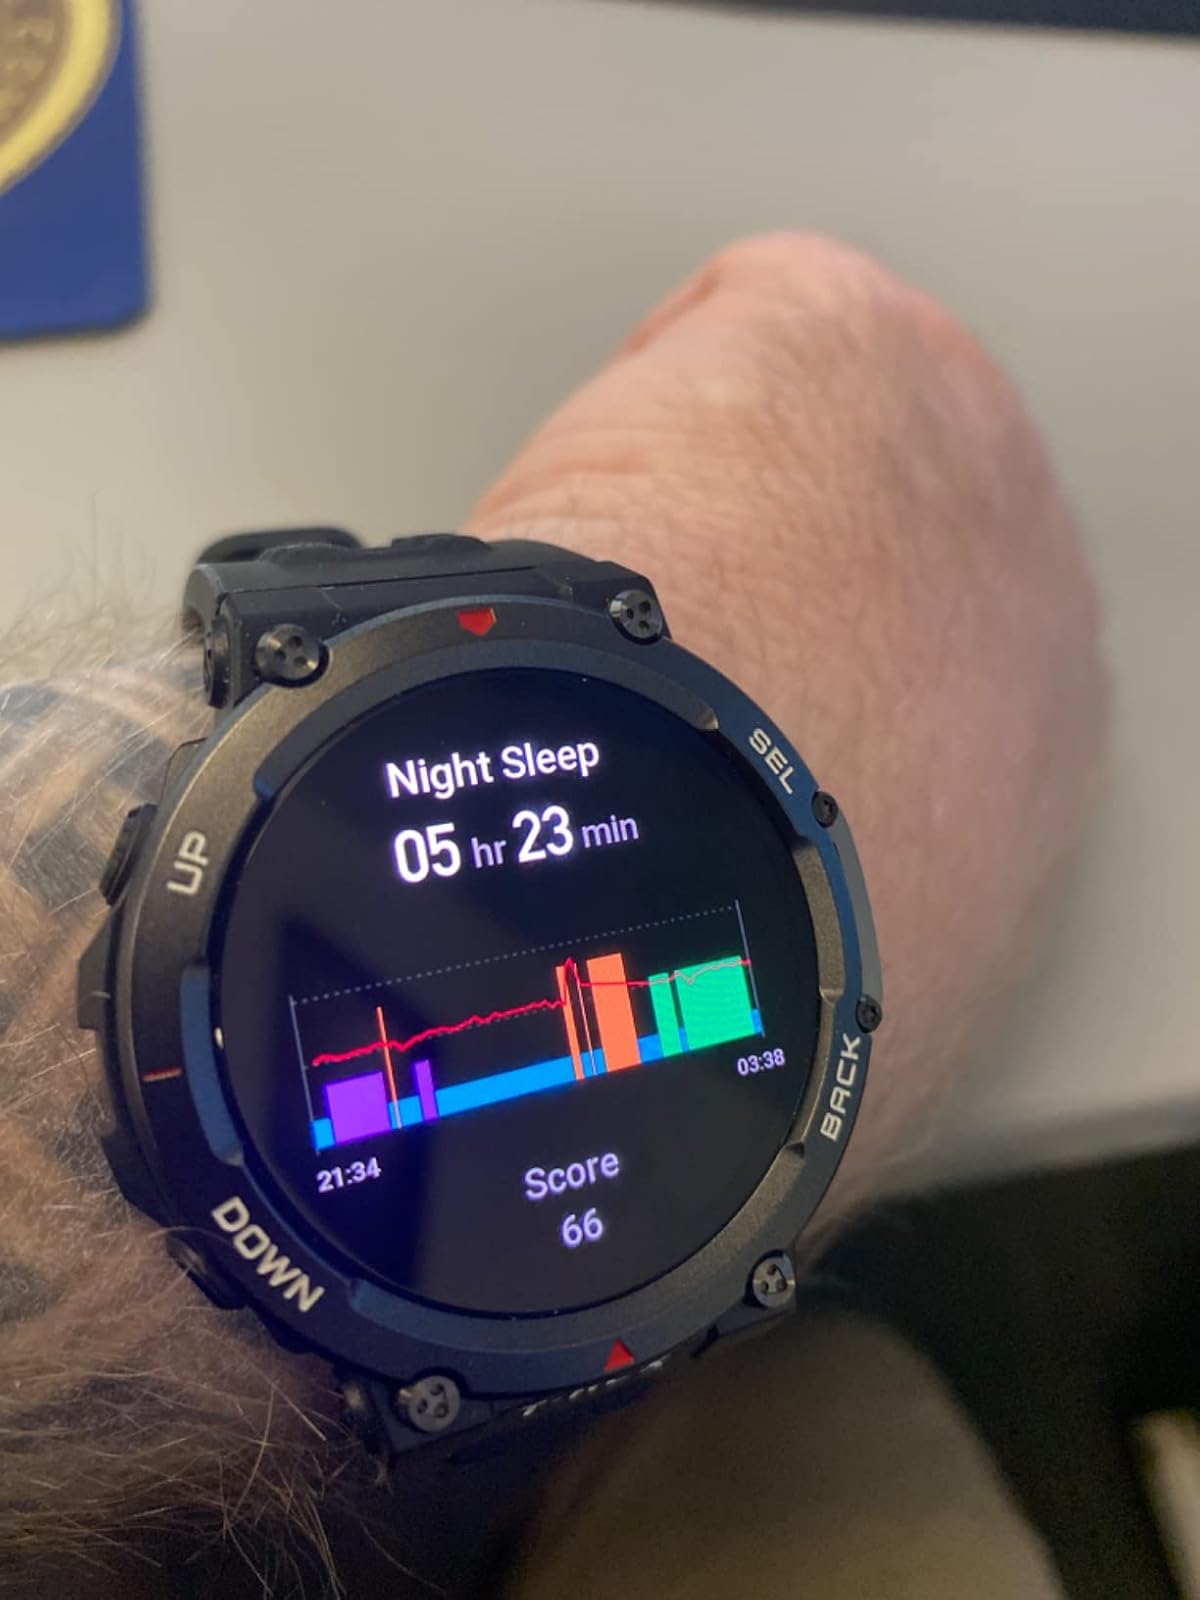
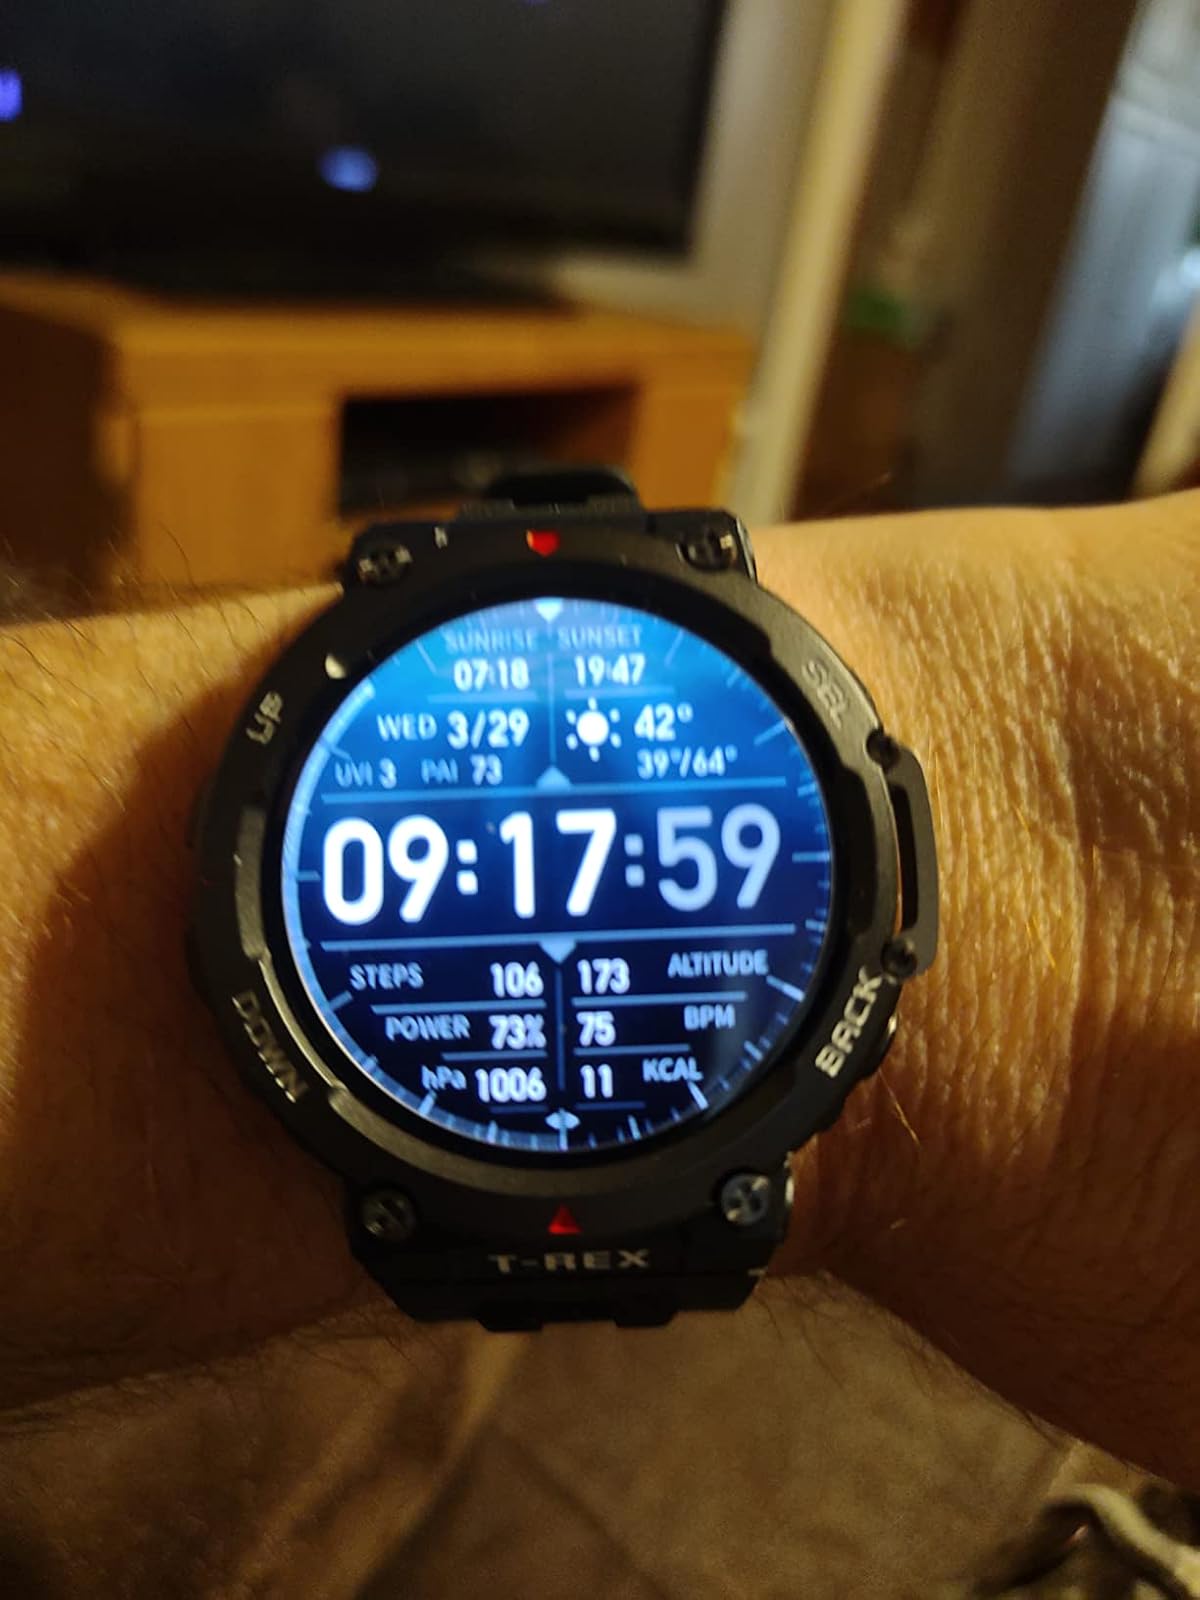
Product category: smartwatch
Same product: yes